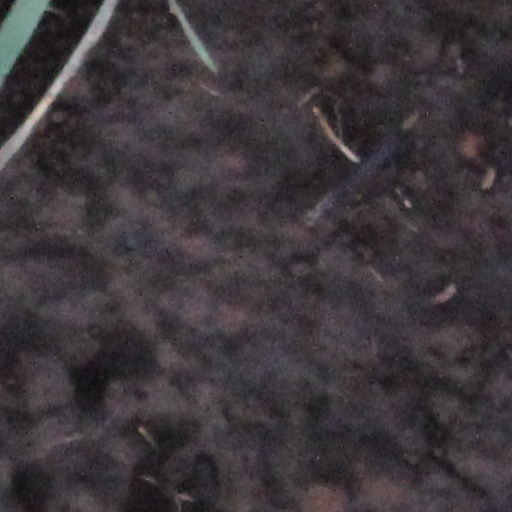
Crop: wheat